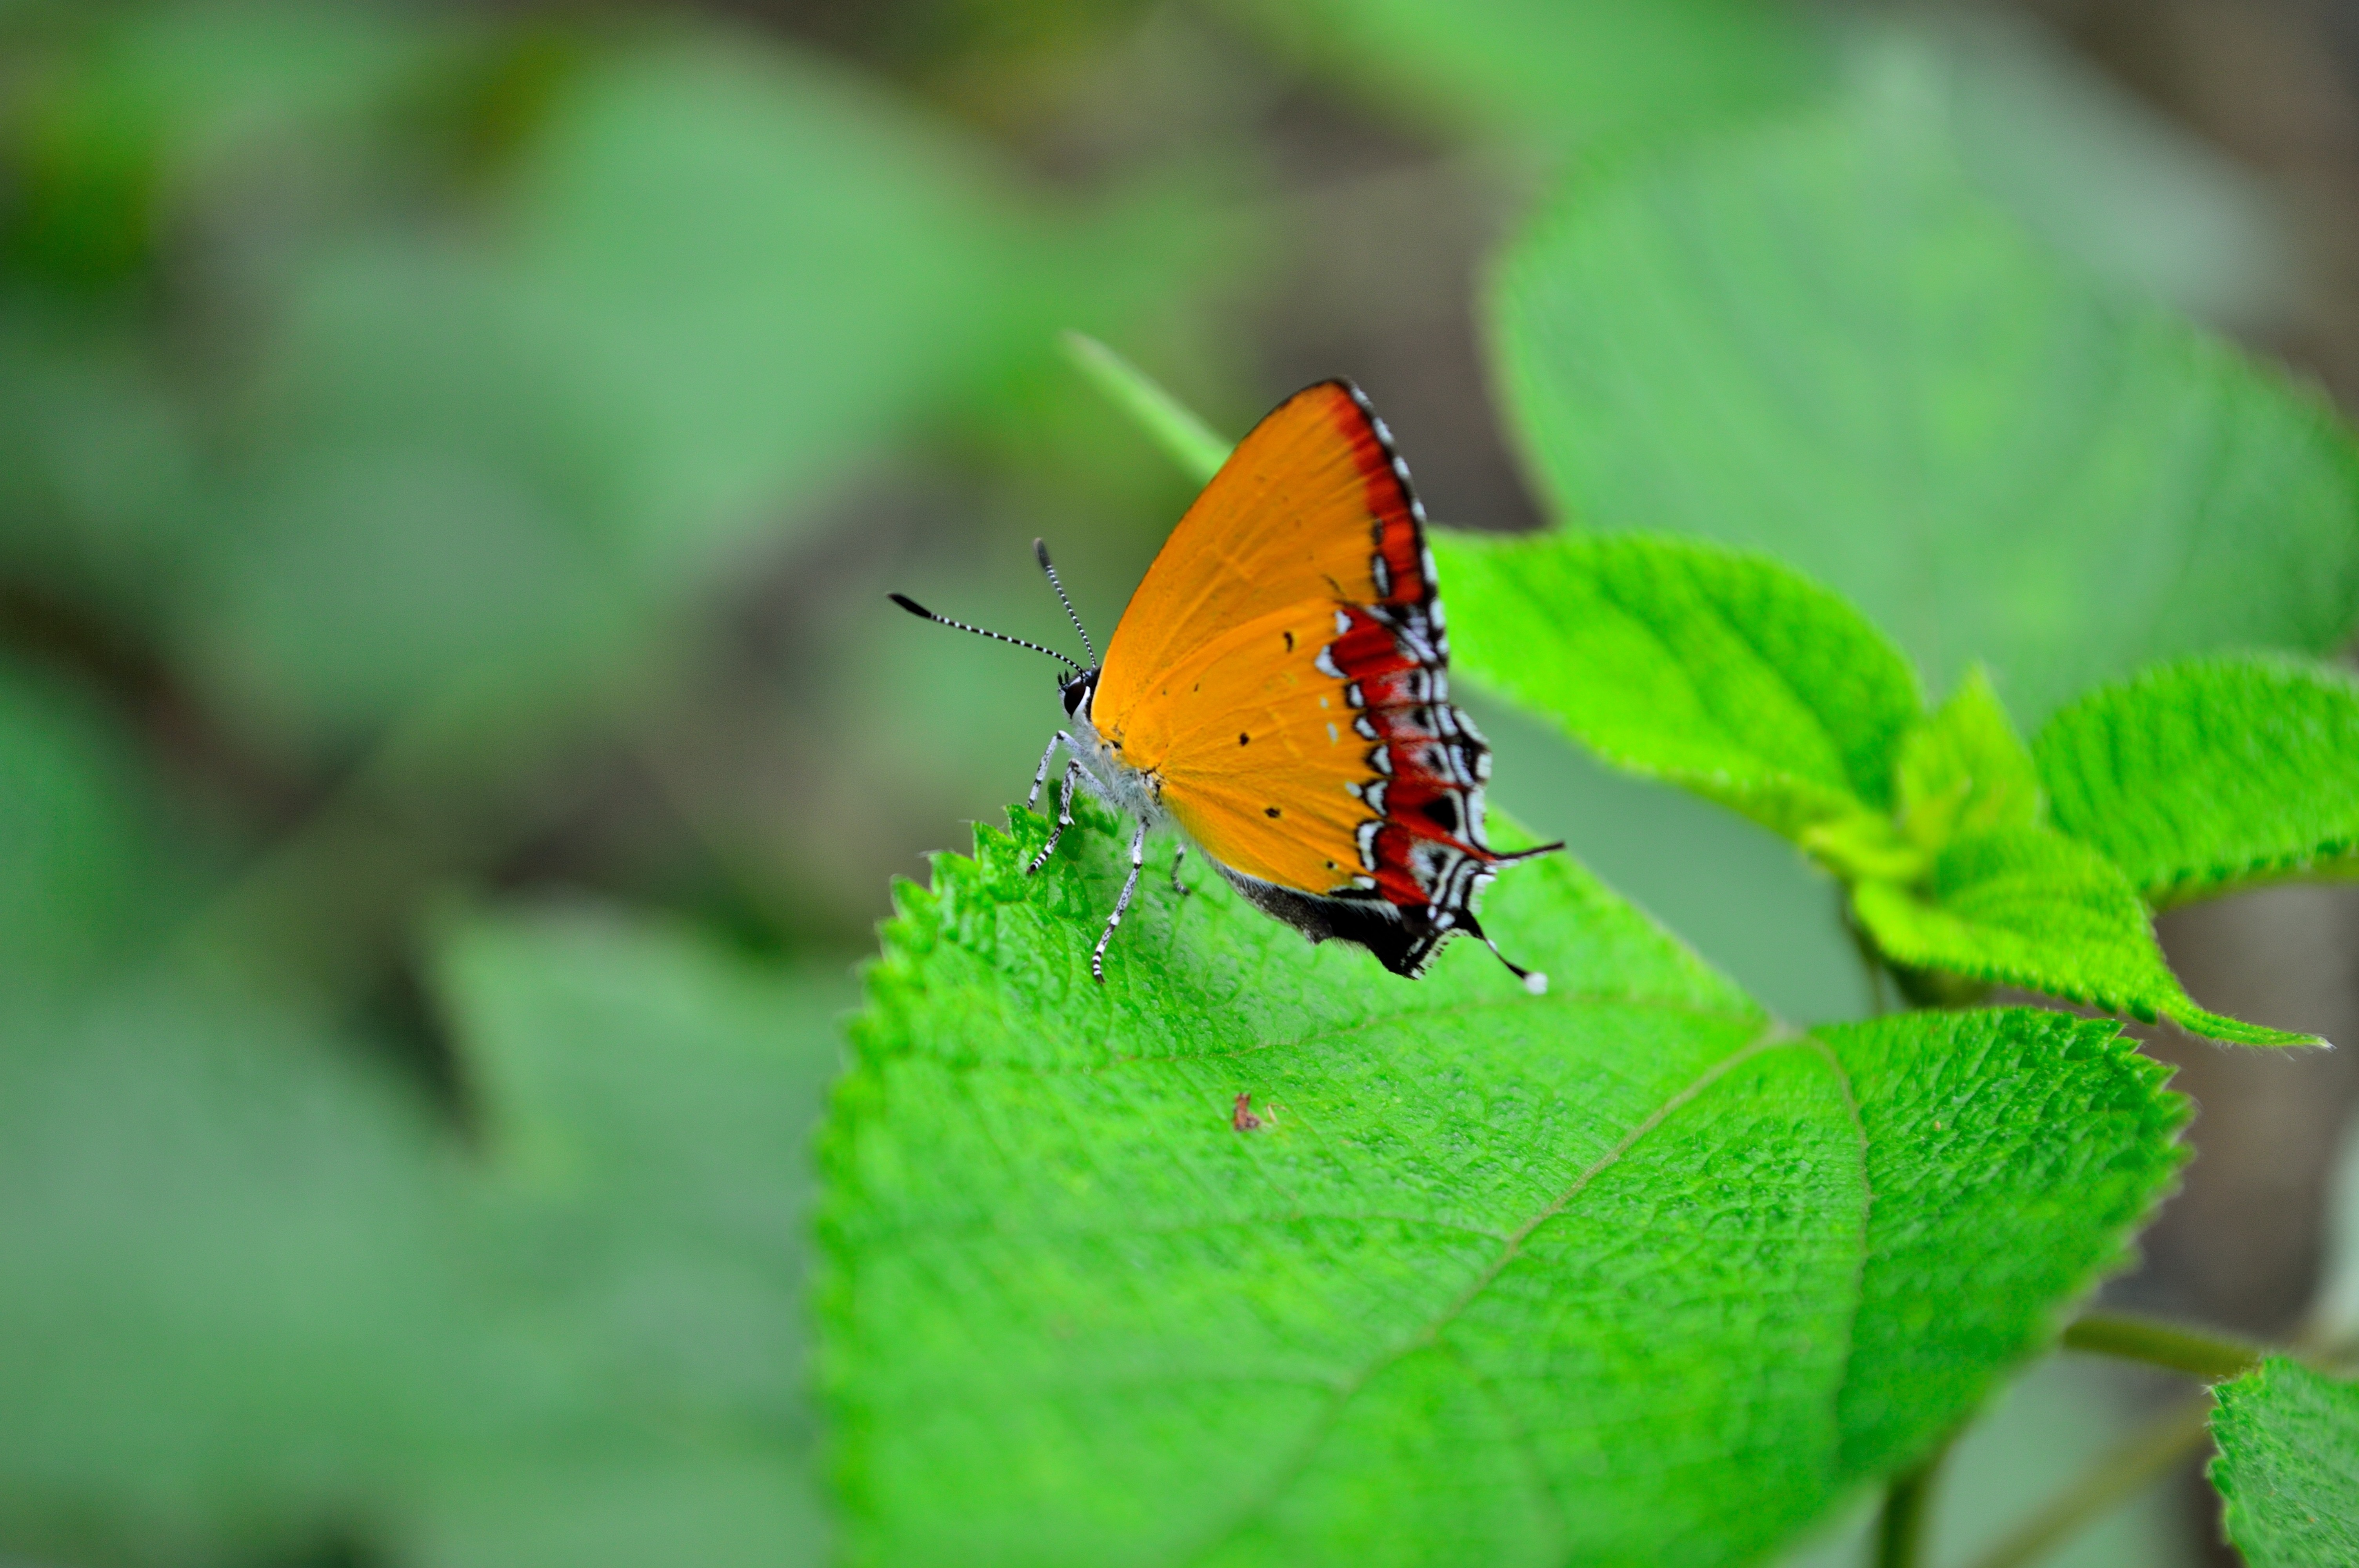
nature, photography, leaf, flower, petal, green, insect, macro, botany, butterfly, yellow, flora, fauna, invertebrate, close up, nectar, macro photography, arthropod, moths and butterflies, lycaenid